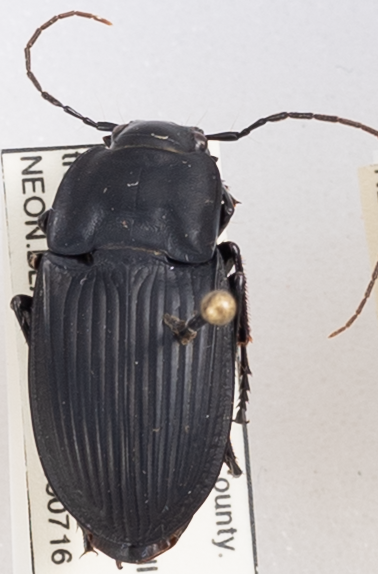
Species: Dicaelus dilatatus dilatatus
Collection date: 2019-07-16
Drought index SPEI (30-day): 0.26
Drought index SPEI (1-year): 2.09
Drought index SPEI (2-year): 2.09